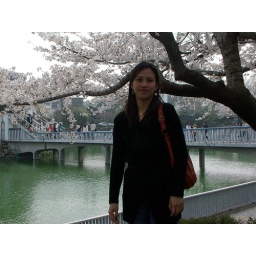
cherry blossoms by the lake in Wongwang University campus, bridge to cafeteria behind me